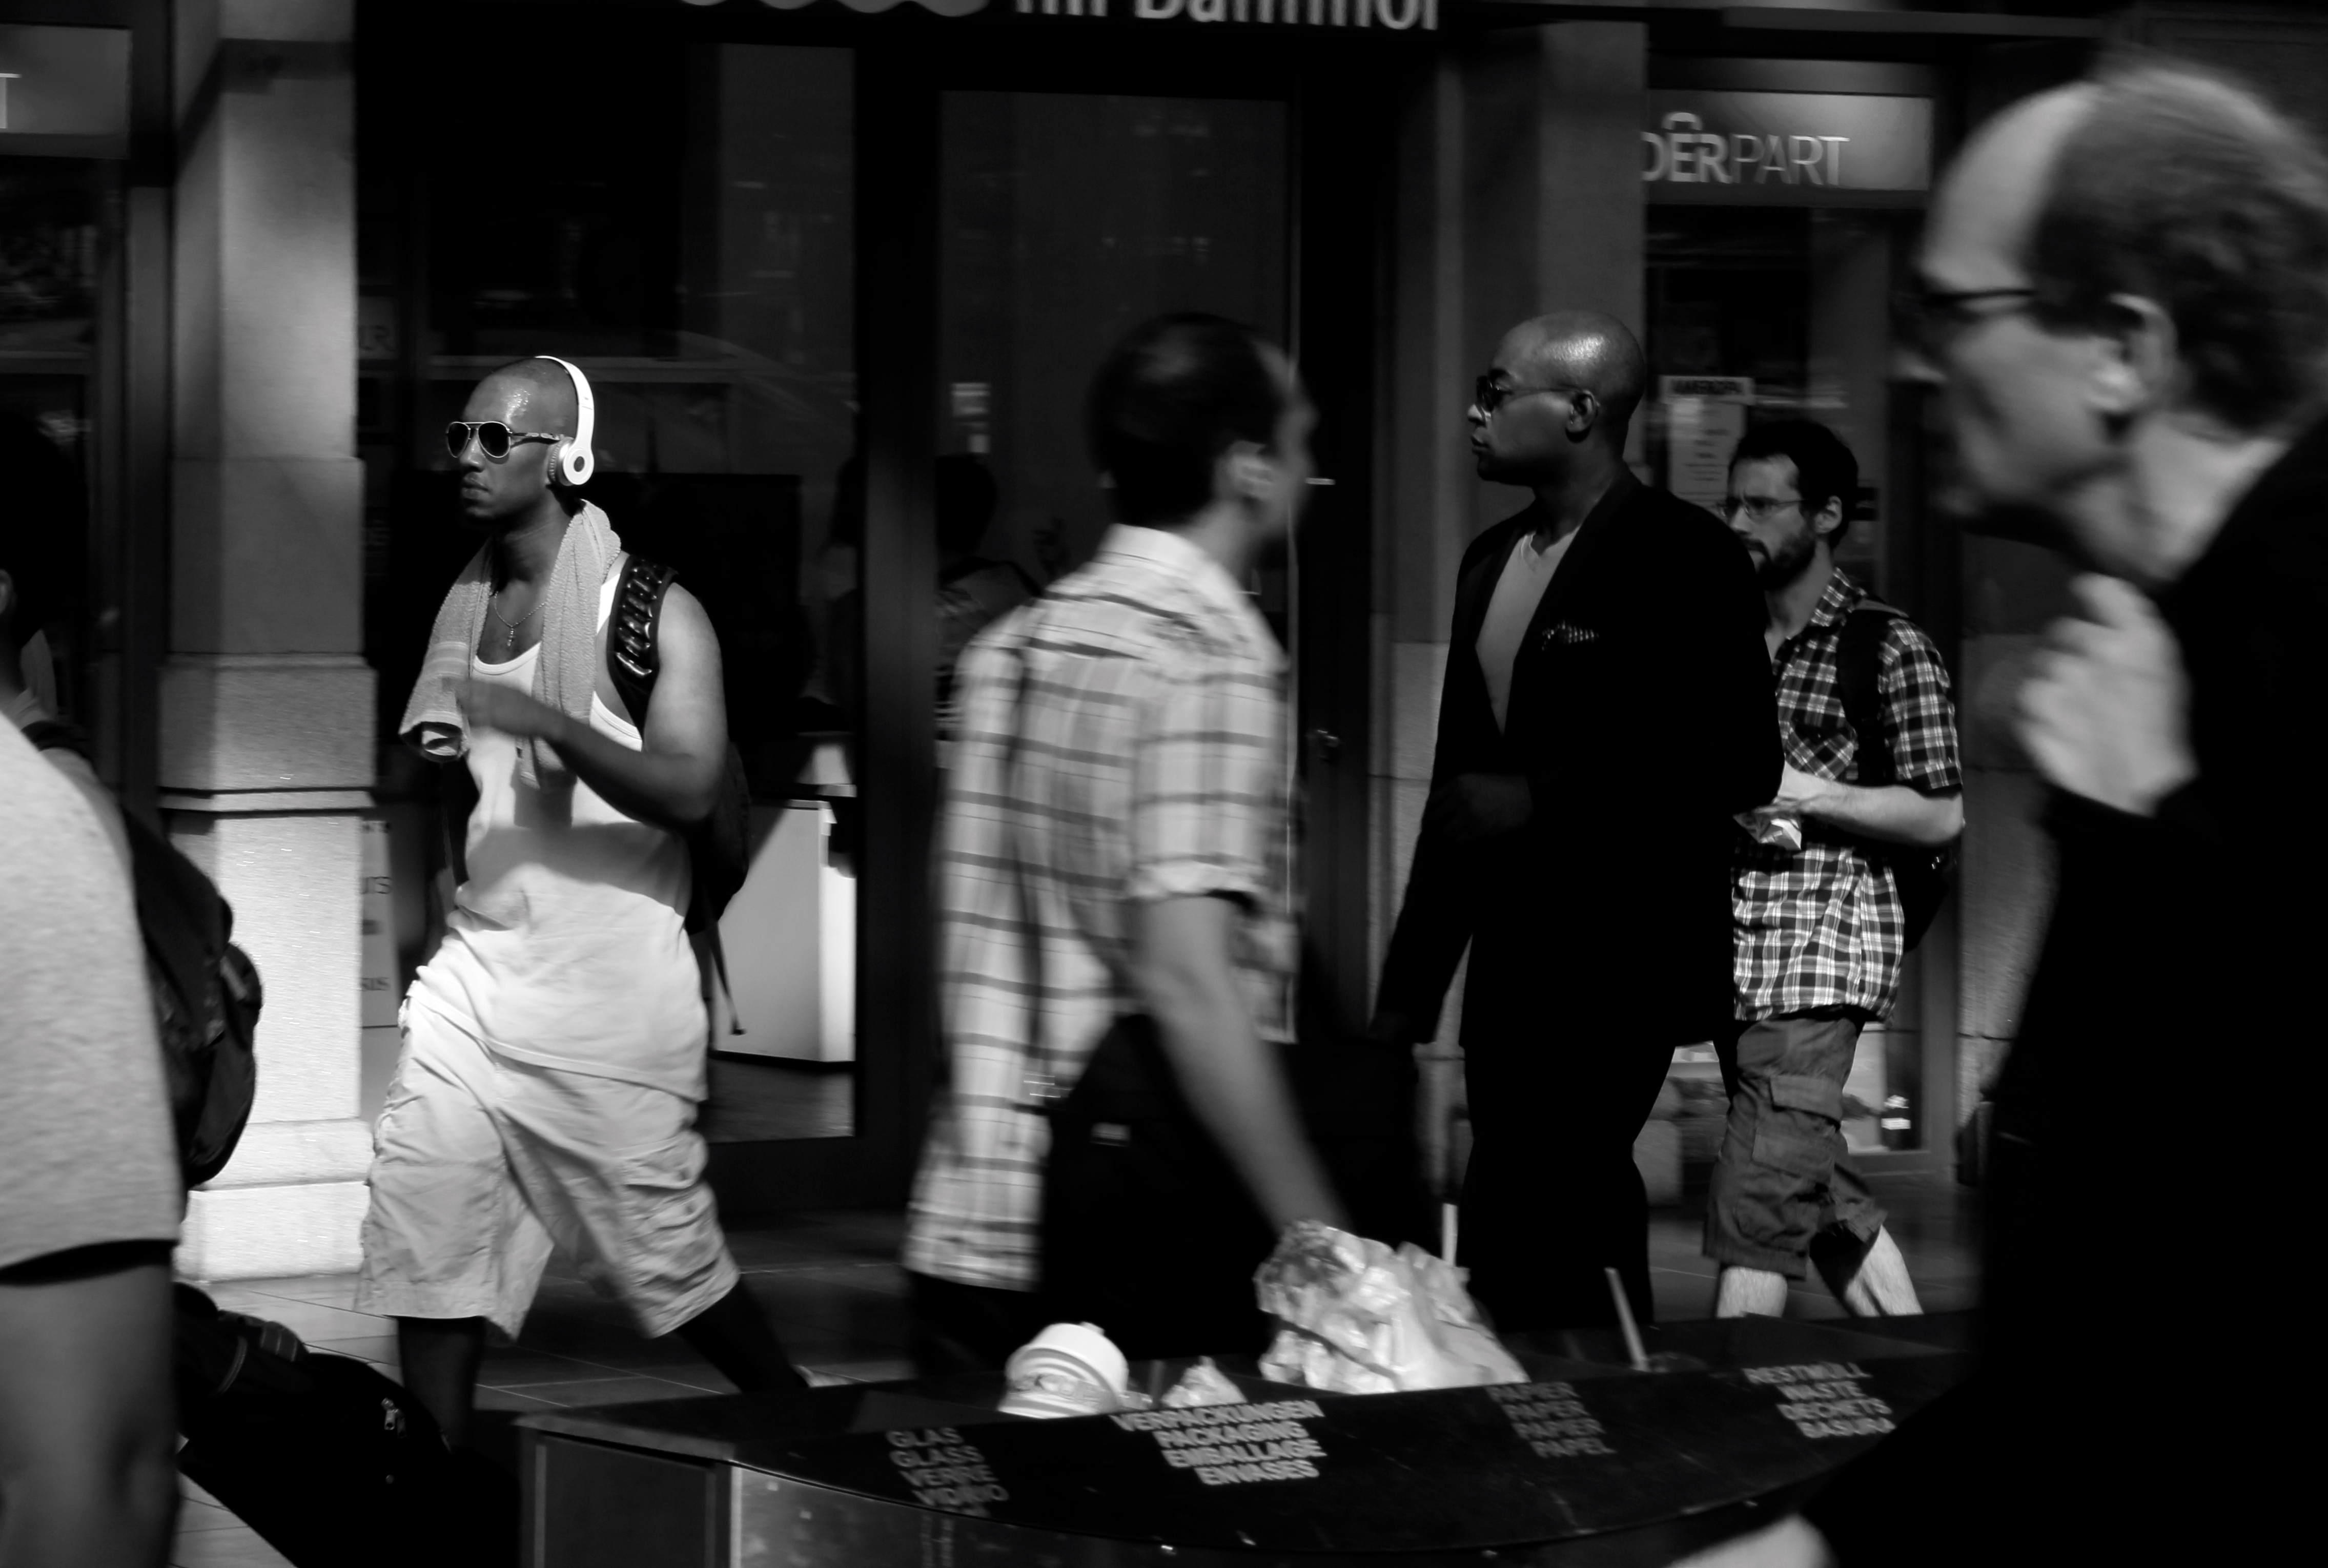
person, black and white, people, street, photography, town, city, urban, europe, fashion, black, monochrome, streetphotography, bw, blackandwhite, blackwhite, candid, moments, stadt, photograph, noir, europa, germany, deutschland, alemania, allemagne, strasse, sw, schwarzweiss, deutsch, schwarzweis, german, streetscene, snap, moment, frankfurtmain, frankfurtammain, frankfurtam, frankfurtamain, francfort, germania, hesse, hassia, hessen, einfarbig, leute, strasenszene, strassenszene, mensch, menschen, persons, personen, strassenfotografie, strase, unposed, ungestellt, twartwit, frankfurt, st dtisch, christopherstreetday, monochrome photography, film noir